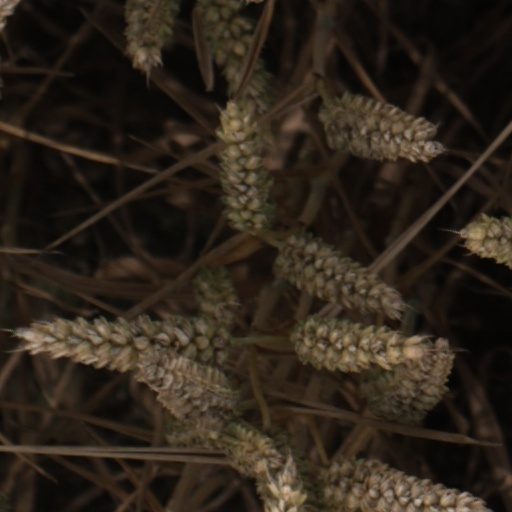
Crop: wheat